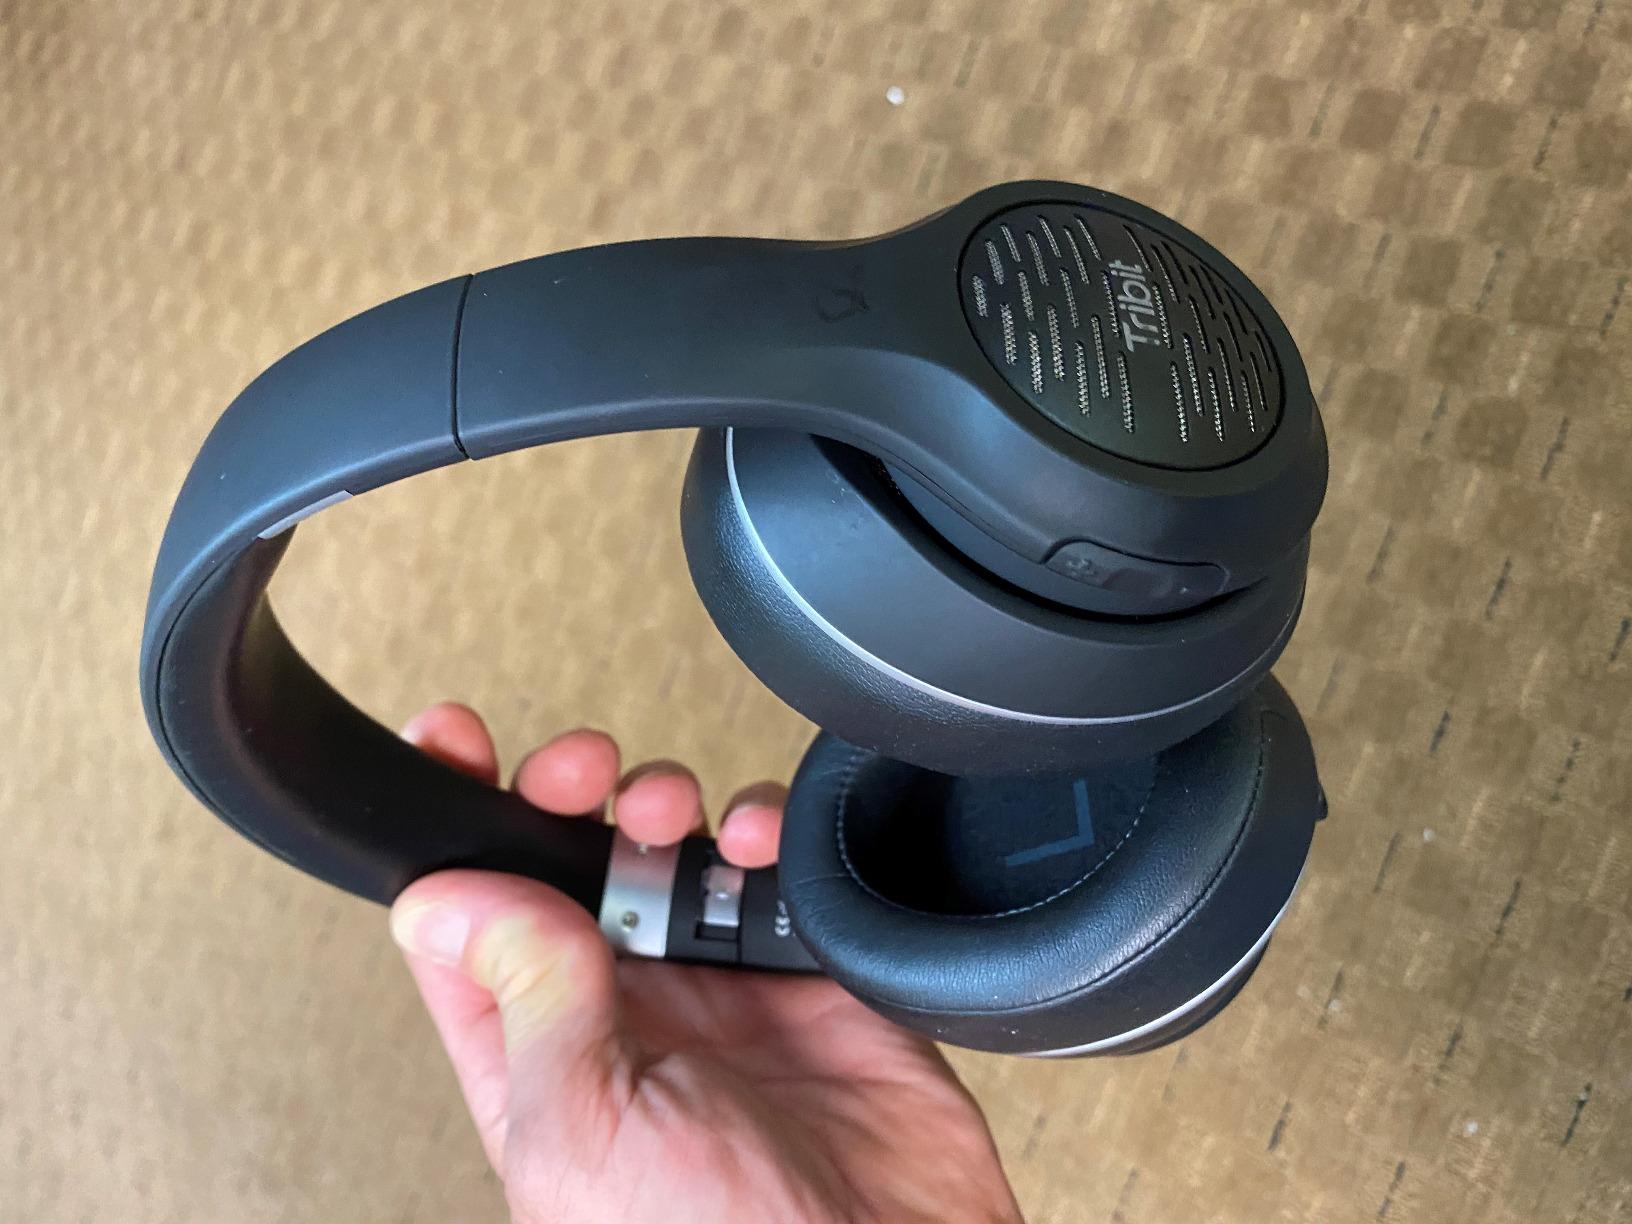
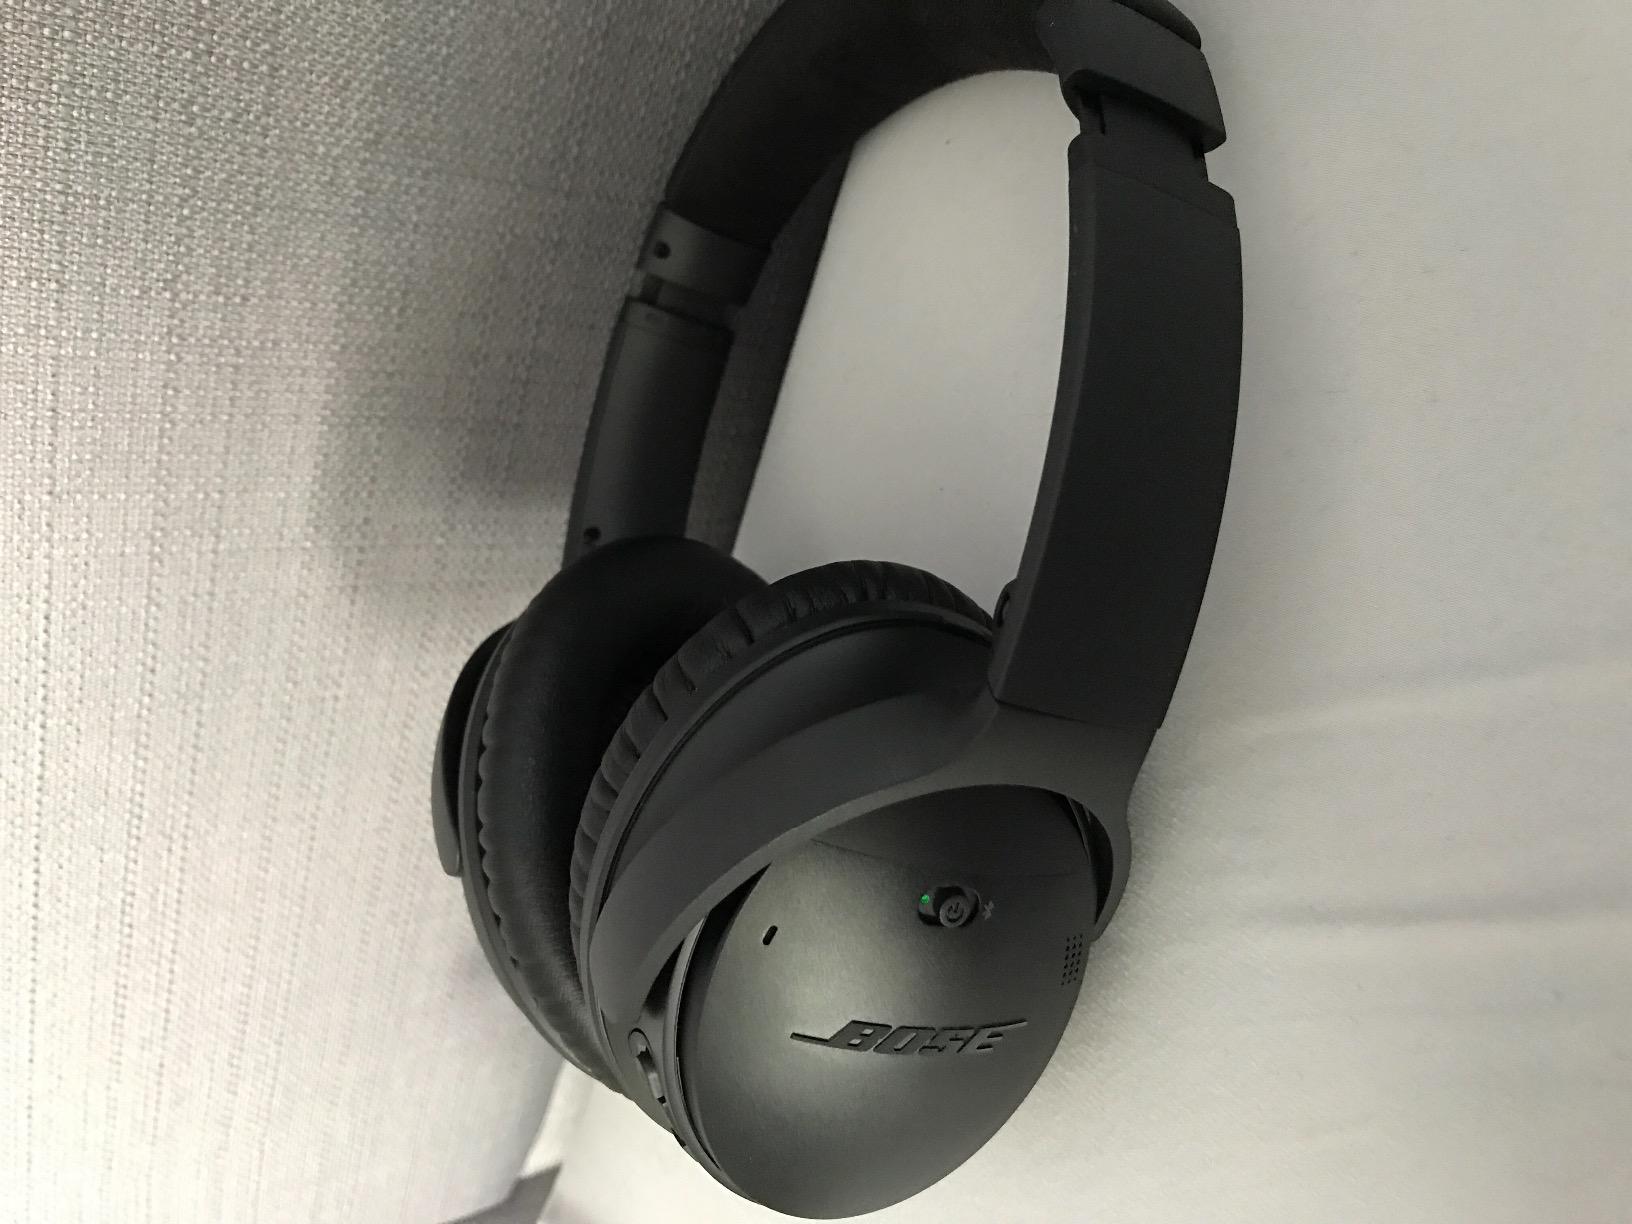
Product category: headphones
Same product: no